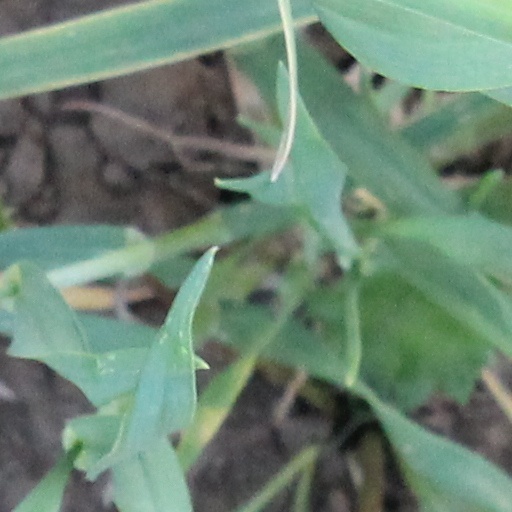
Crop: wheat